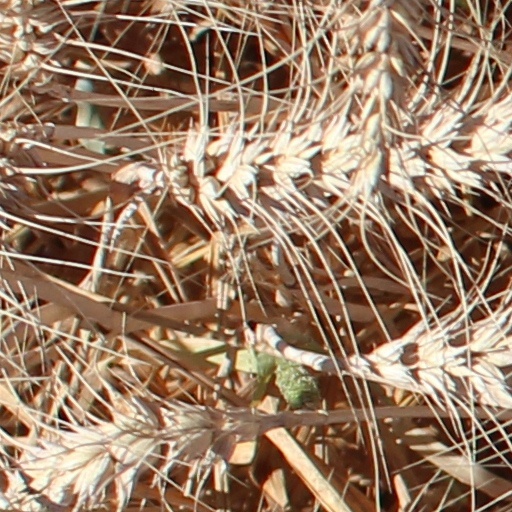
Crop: wheat